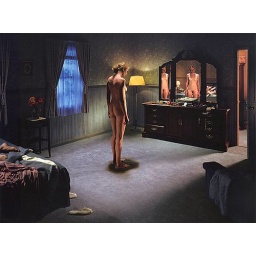
naked girl in middle of room standing